Tembo Tabou

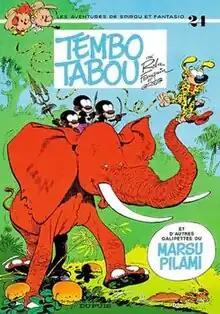
Cover of the Belgian edition

Tembo Tabou, written by Franquin and Greg, drawn by Franquin and Jean Roba, is the twenty-fourth album of the "Spirou et Fantasio" series, and the twentieth under Franquin's authorship. The story was initially serialised in "Le Parisien Libéré" in 1959, and later in "Spirou" magazine, before it was published, along with the Marsupilami story "La Cage", as a hardcover album in 1974.